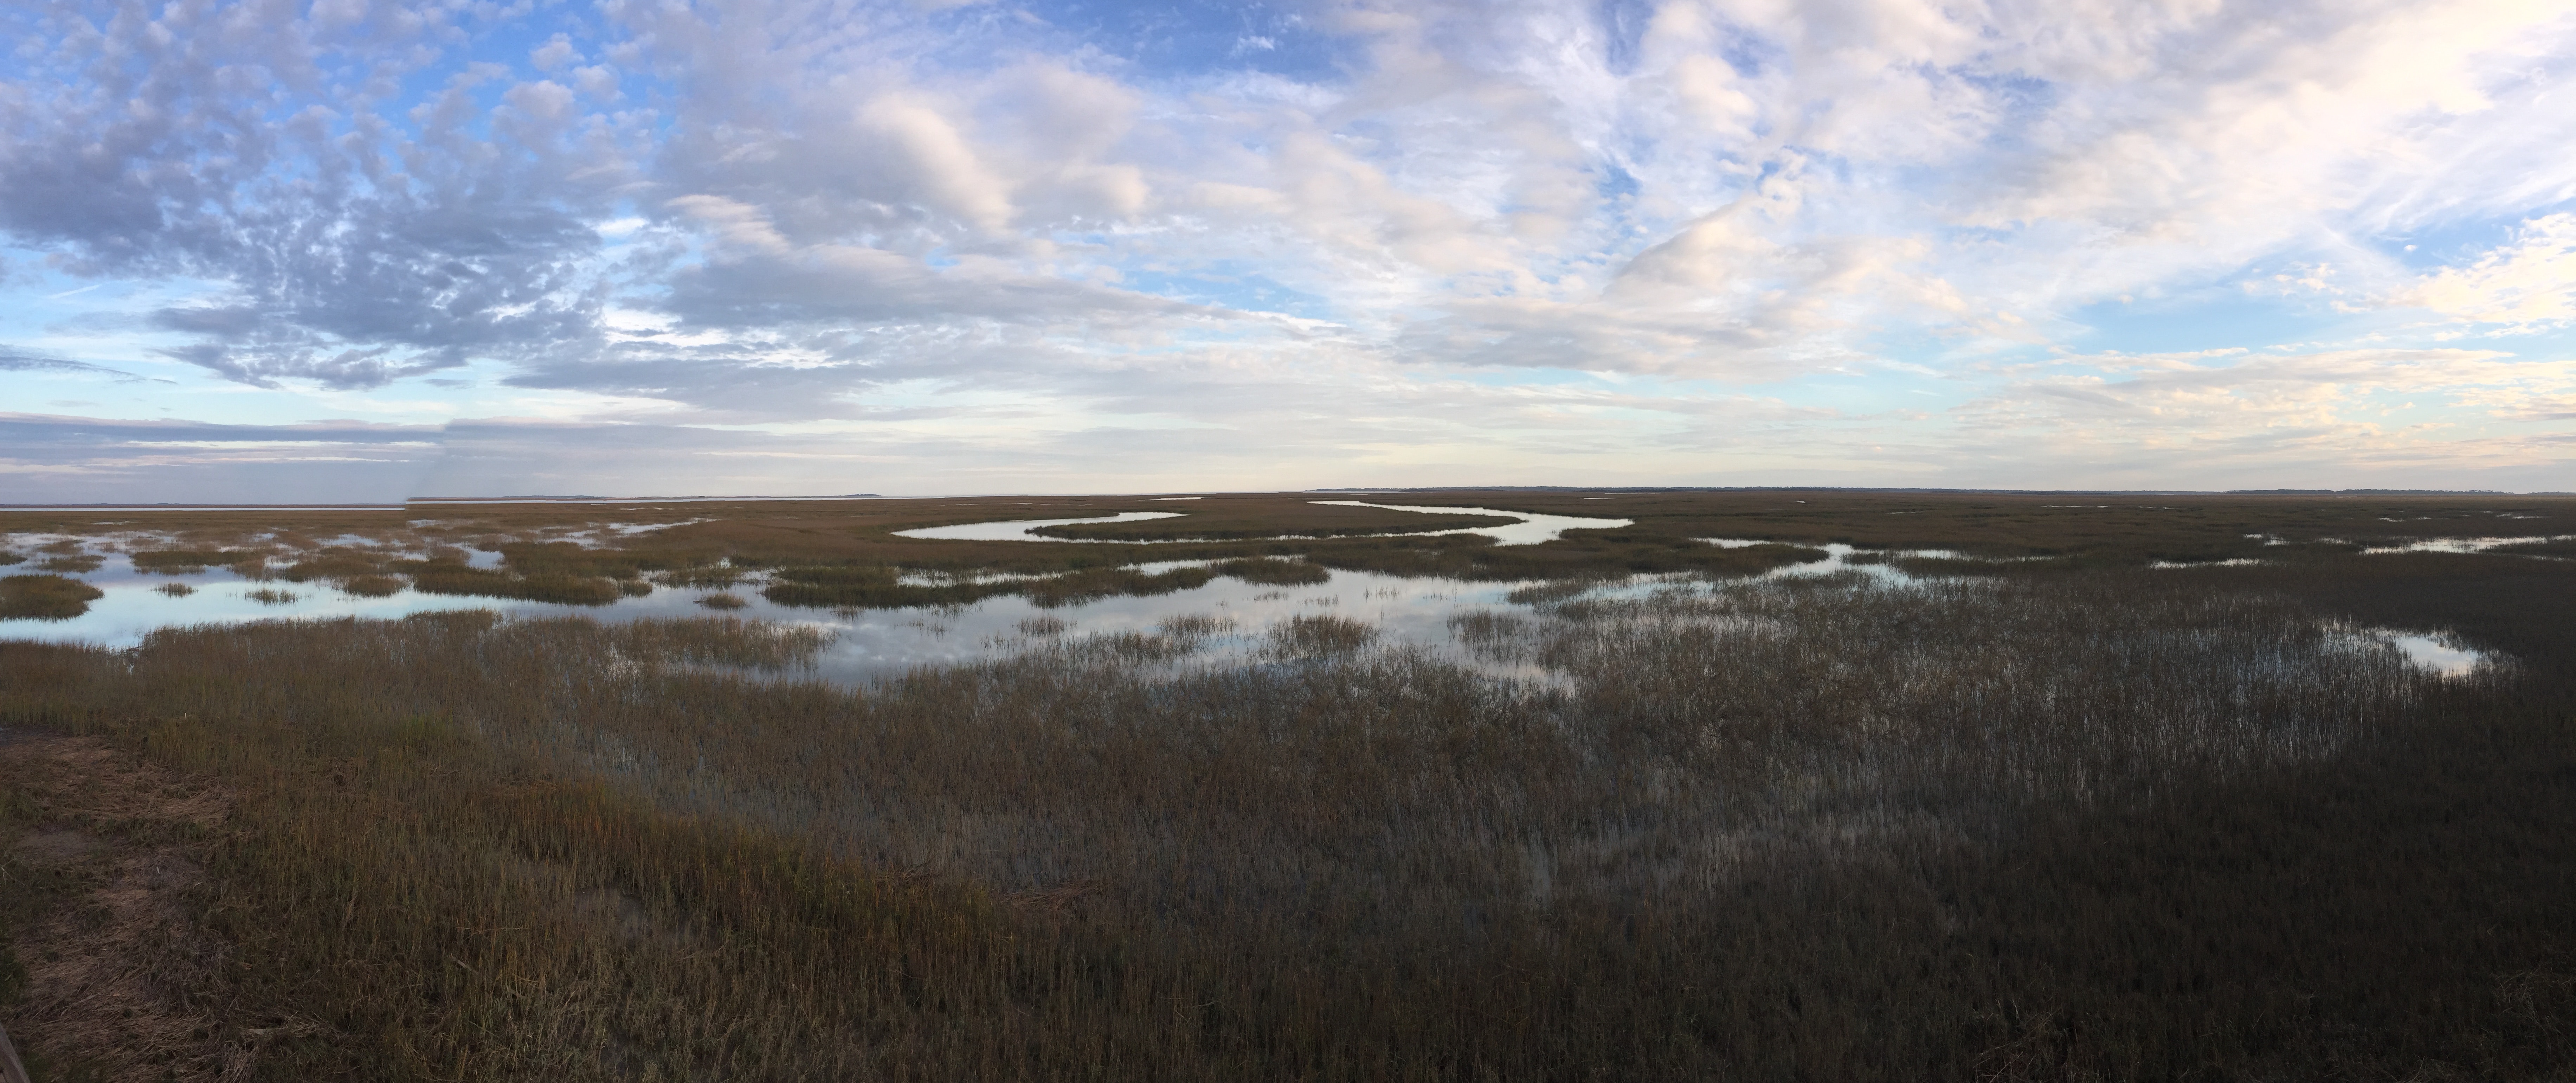
natural landscape, natural environment, sky, grassland, plain, tundra, ecoregion, steppe, wilderness, marsh, cloud, prairie, horizon, wetland, photography, panorama, salt marsh, landscape, Thermokarst, sea, tidal marsh, national park, bog, savanna